Rachael Leigh Cook

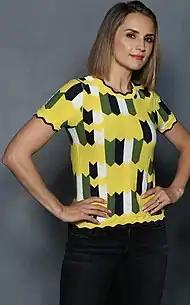
Cook in 2018

Cook began auditioning for acting work at age 14. She made her screen debut as an actress in the 1995 film "The Baby-Sitters Club". She also played a role in the adventure film "Tom and Huck", released in December 1995. In 1996, her modeling agency sent her to star in a short film, "26 Summer Street". In 1997, Cook appeared in a leading role in the film "Country Justice" as a 15-year-old rape victim who is impregnated by her rapist.